Threefoot Building

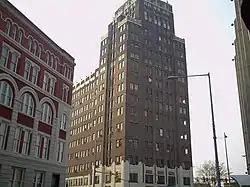
Threefoot Building in 2009

The Threefoot Building (sometimes referred to as simply "The Threefoot") is a historic office building located in downtown Meridian, Mississippi named after the Threefoot family who owned and operated a business in downtown Meridian during the late 19th century and early 20th century. Designed by Claude H. Lindsley and completed in 1929 in the Art Deco style, the 16-story building is still the tallest in the city. It was added to the National Register of Historic Places on December 18, 1979, under the Meridian Multiple Property Submission of buildings contributing to the historic nature of the city's downtown. In 2008 the Threefoot was recognized by the state as a Mississippi Landmark.